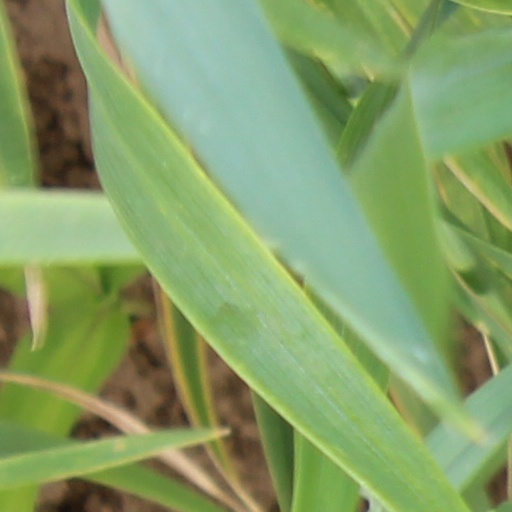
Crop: wheat